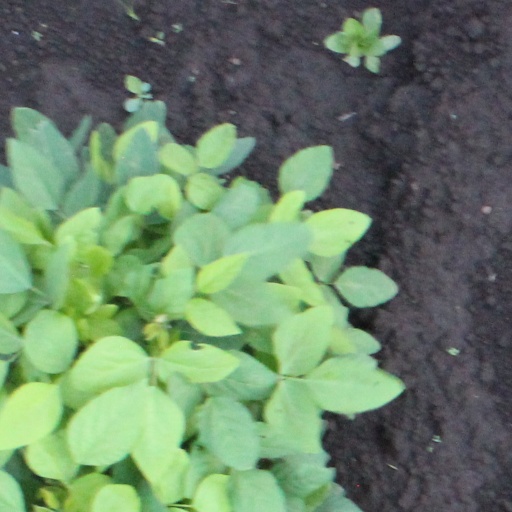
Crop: soybean